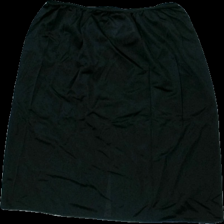
View: front
Type: Skirt
Category: Ladies
Brand: Lindex
Colors: Black
Material: 100% nylone
Cut: Regular
Size: 44
Season: All
Damage location: bottom right
Damage 2 location: middle center
Price range: 50-100
Recommended usage: Reuse
Description: svart kjol